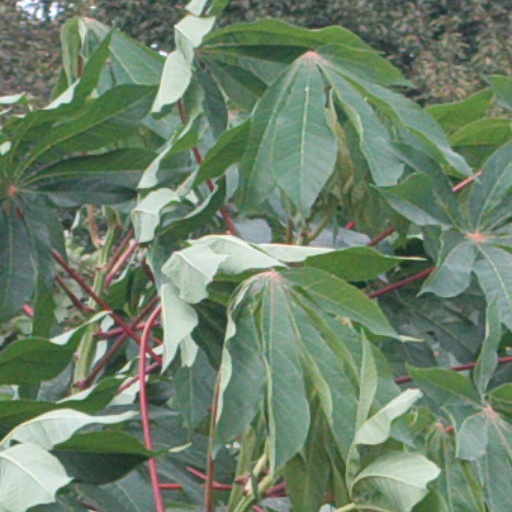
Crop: cassava